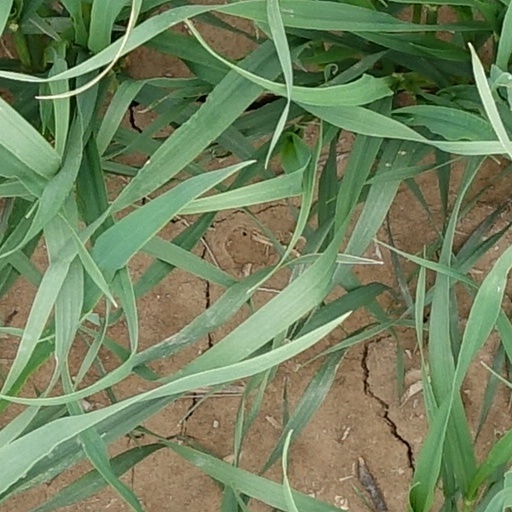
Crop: wheat